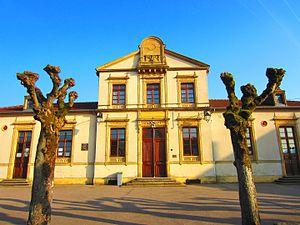
Ecole Remilly
Rémilly est une commune française située dans le département de la Moselle. Elle comprend Aubécourt depuis 1813 et Dain-en-Saulnois depuis 1965.